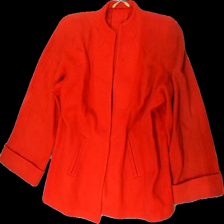
View: front
Type: Jacket
Category: Ladies
Brand: Not in the list
Brand text on label: Beka
Colors: Red
Material: 80% wool, 20% cotton
Cut: Regular
Season: All
Stains: Minor
Smell: Major
Price range: <50
Recommended usage: Export
Comment: stinky, washed out colors